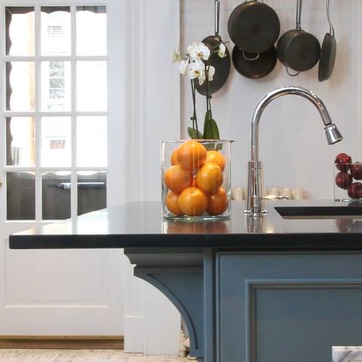
Material: food